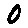
Label: 0